Joseph Lowe

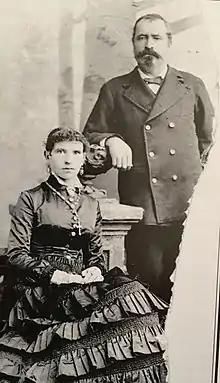
Joseph Lowe and an unidentified woman in 1890

Joseph Lowe (c. 1845-1899), aka "Rowdy Joe" Lowe, was a gambler and saloon keeper/owner of the Old West. Although sometimes described as a gunfighter, he did not historically fit into that category.